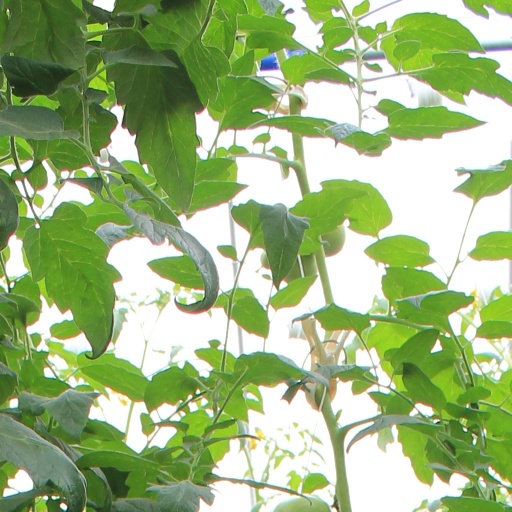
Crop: tomato